Steven Stucky

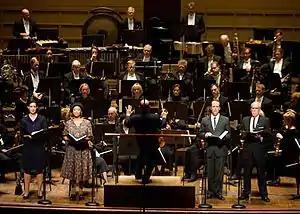
The Dallas Symphony Orchestra presenting the premiere of Steven Stucky's oratorio, "August 4, 1964"

Steven Stucky was born in Hutchinson, Kansas. At age 9, he moved with his family to Abilene, Texas, where, as a teenager, he studied music in the public schools and, privately, viola with Herbert Preston, conducting with Leo Scheer, and composition with Macon Sumerlin. At Baylor University, he studied composition with Richard Willis, and conducting with Daniel Sternberg.